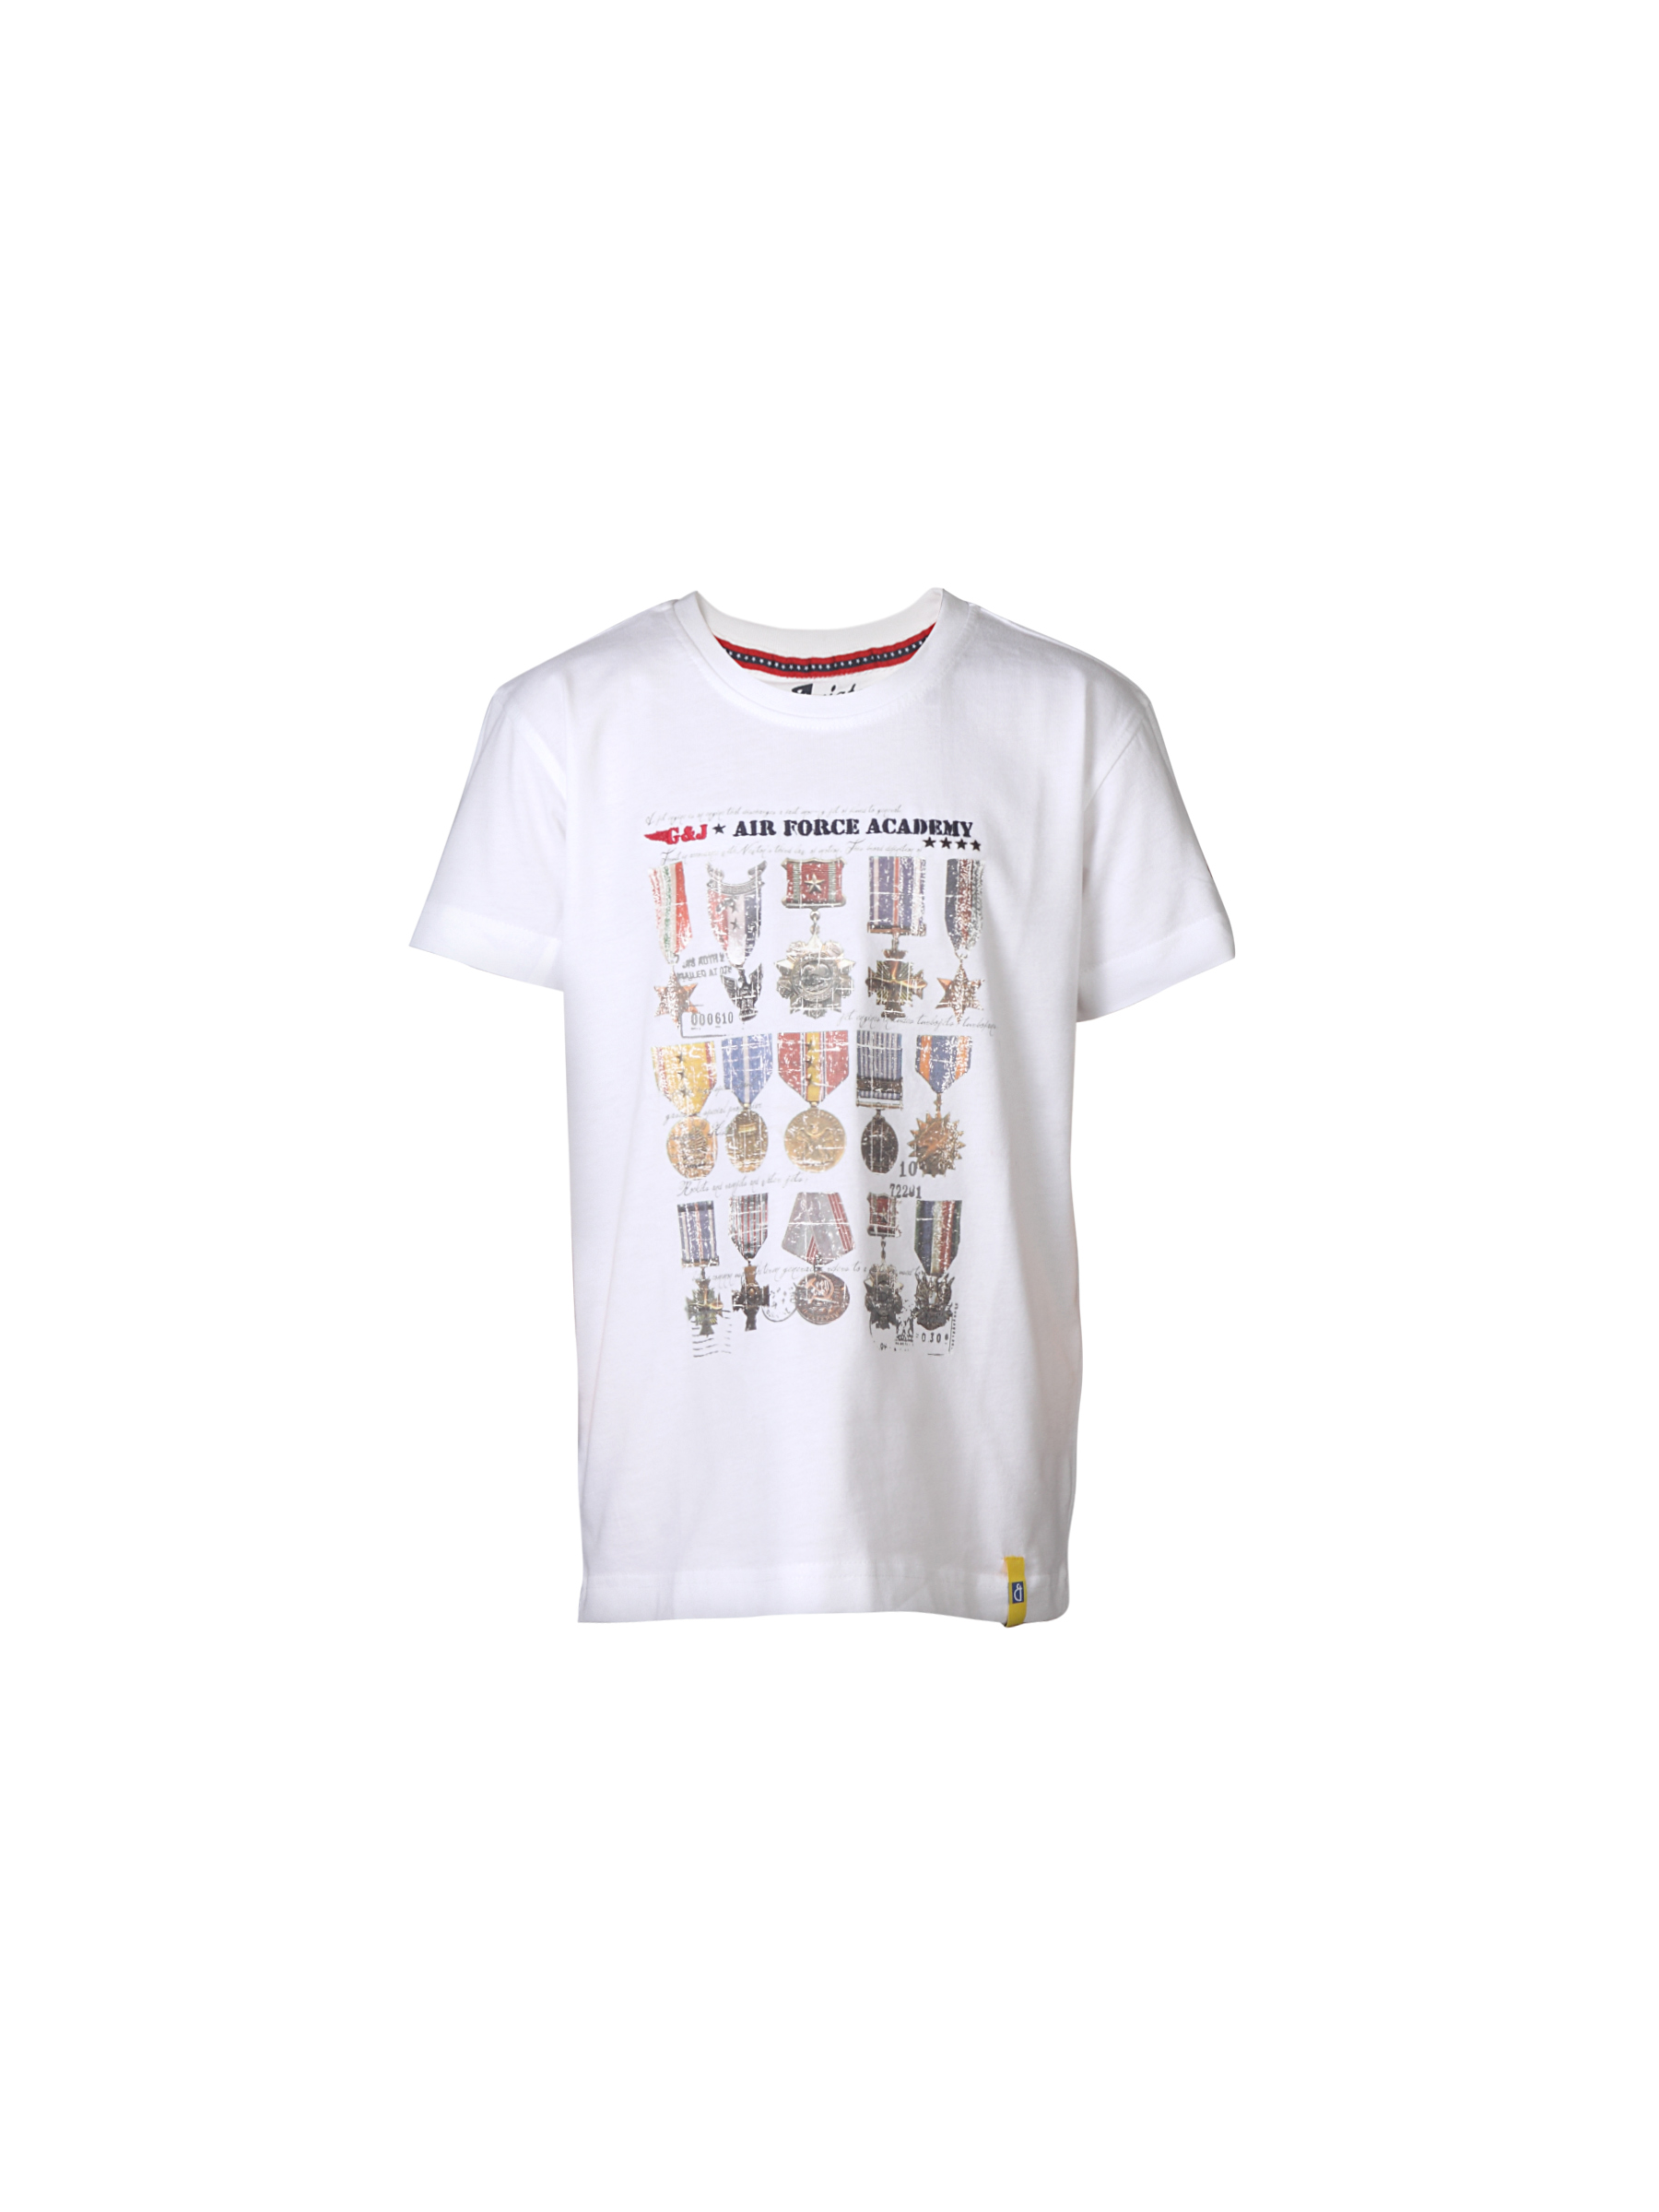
Gini & Jony Boys White T-shirt
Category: Apparel / Topwear / Tshirts
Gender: Boys
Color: White
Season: Summer 2012
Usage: Casual